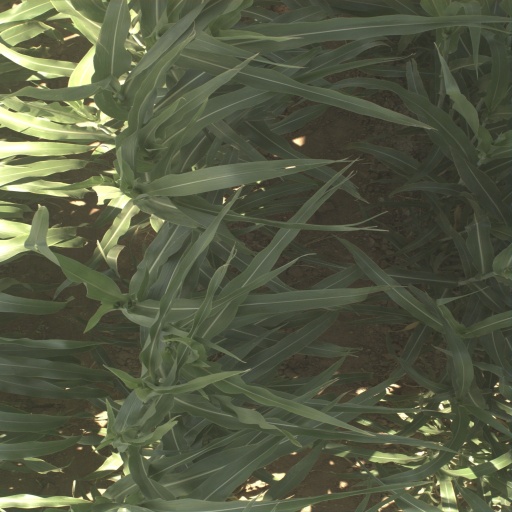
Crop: sorghum